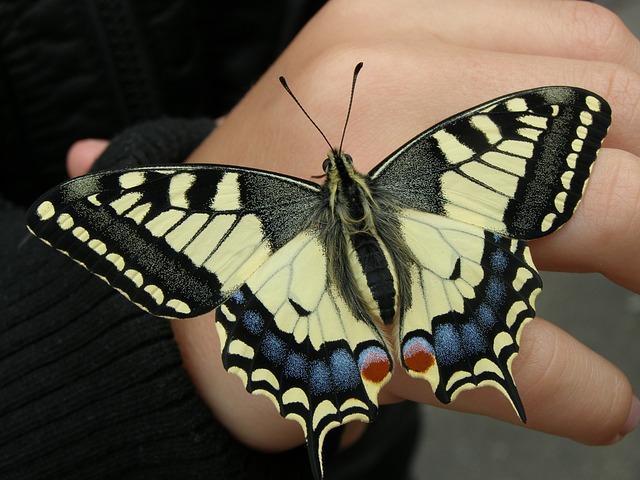
butterfly